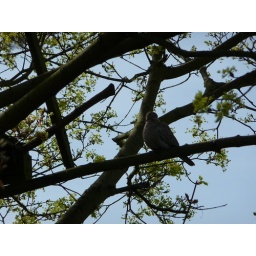
The collared dove sleeping in the tree next door.